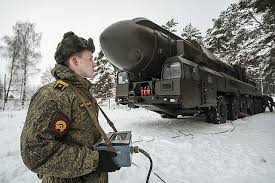
Label: Rs-24